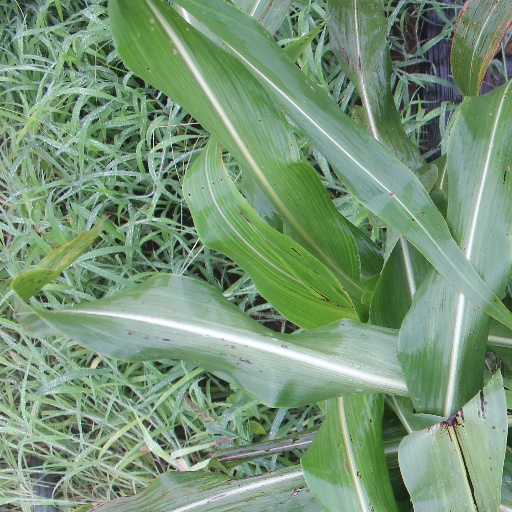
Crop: sorghum